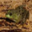
Label: frog